Hythe Road railway station

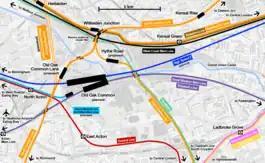
Map of the Old Oak Common development proposals, showing the future site of Hythe Road station

Hythe Road railway station is a proposed railway station in West London, UK. If constructed, it will be situated on the West London Line, between and , as part of the London Overground commuter rail system. It will be located next to the planned Old Oak Common railway station and will offer interchange between London Overground and other rail services, including Crossrail (the Elizabeth Line) and High Speed 2. It is one of two proposed new stations which will connect with Old Oak Common, the other being on the North London line.